Art colony

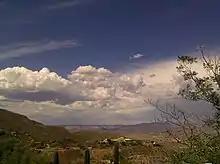
Historic Jerome, Arizona, a copper-mining town that later attracted artists

The Ox-Bow School of Art and Artists' Residency was founded in Saugatuck in 1910 by Frederick Fursman and Walter Marshall Clute, both faculty from the School of the Art Institute of Chicago (SAIC). Fursman and Clute's vision was to create a respite where faculty and students could immerse themselves completely in artmaking, surrounded by a supportive community of artists and an inspired landscape of natural dunes, woods and water.